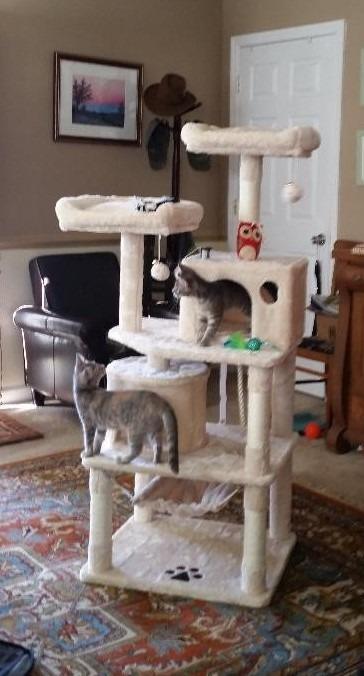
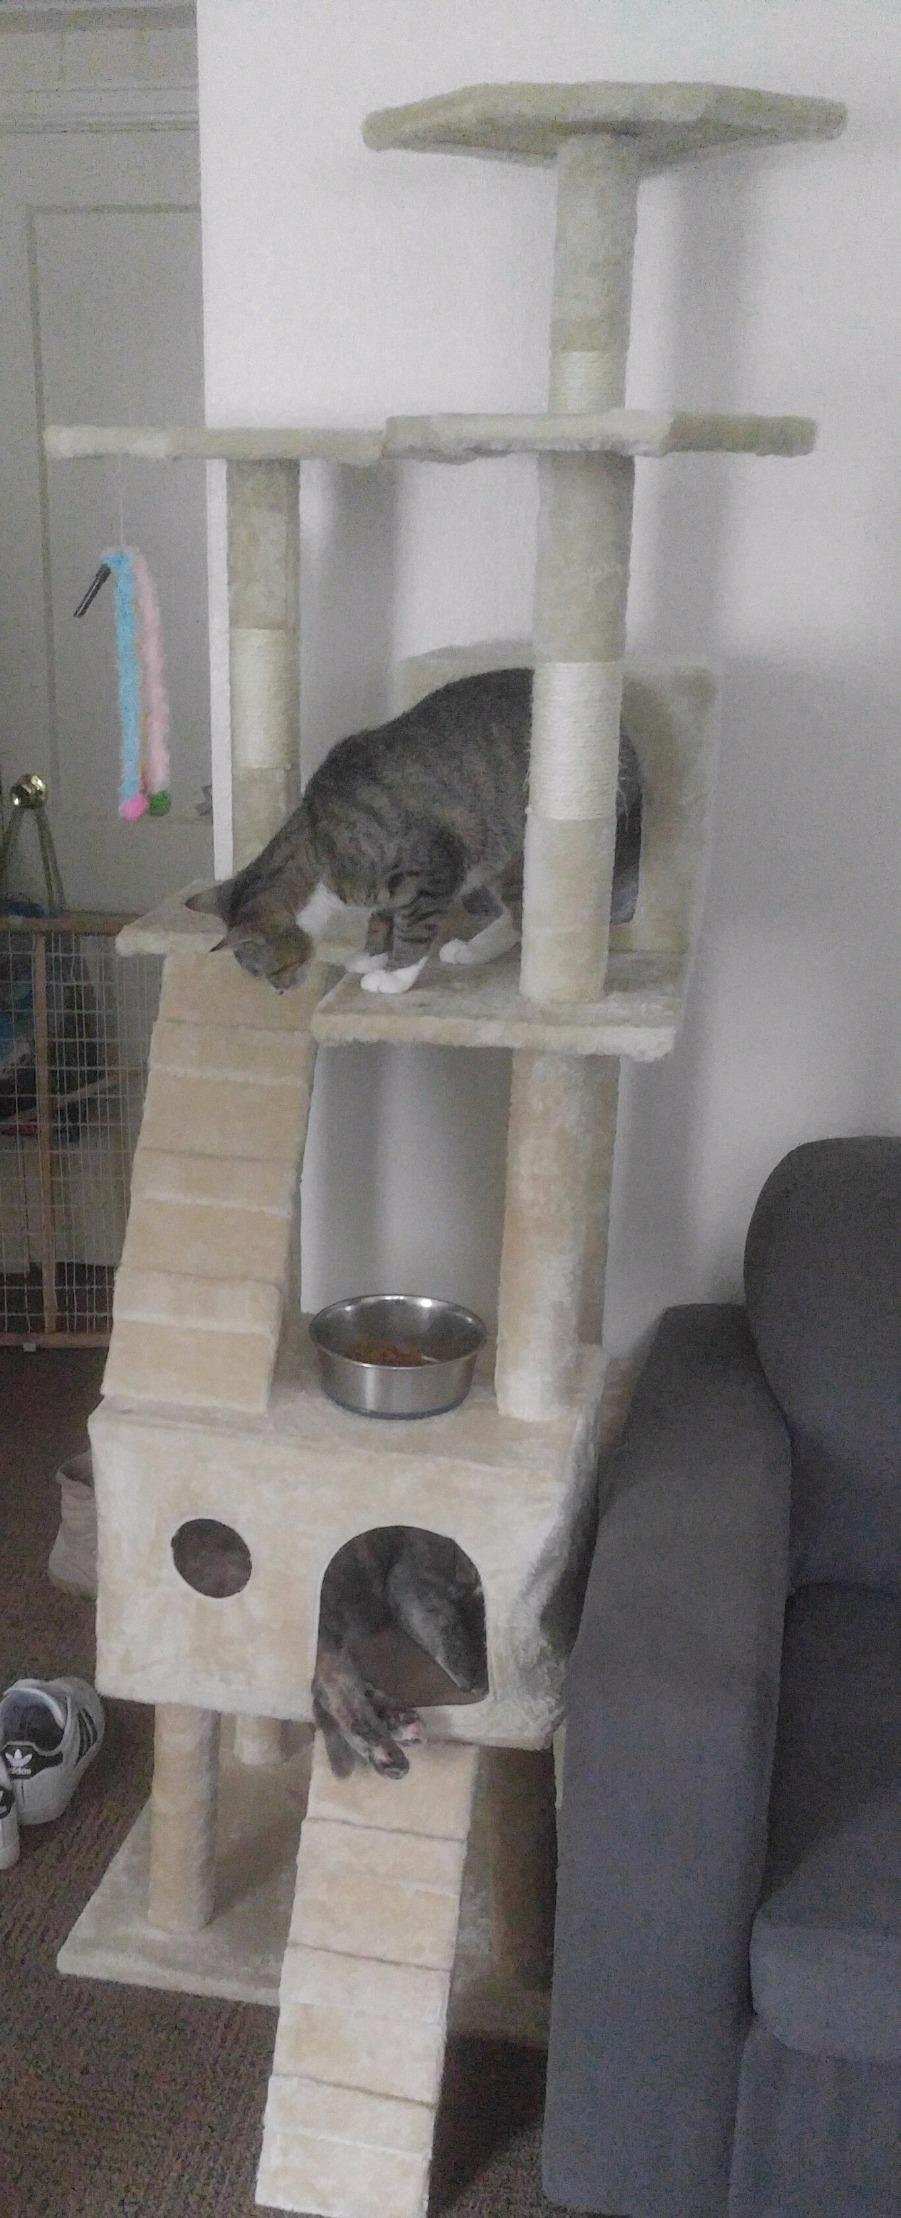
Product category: items_cat tree
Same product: no